Antonia Lyons

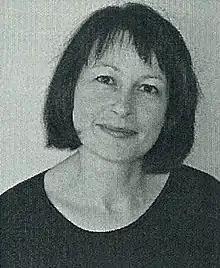

Antonia Catherine Lyons is a critical health psychologist and academic at the University of Auckland.